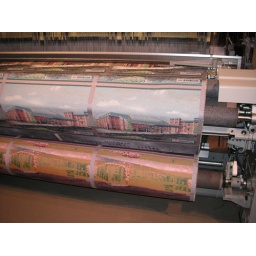
This is the output of that demonstration. It prints out whatever is on the computer screen in the next picture